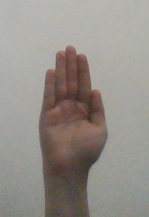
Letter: seen